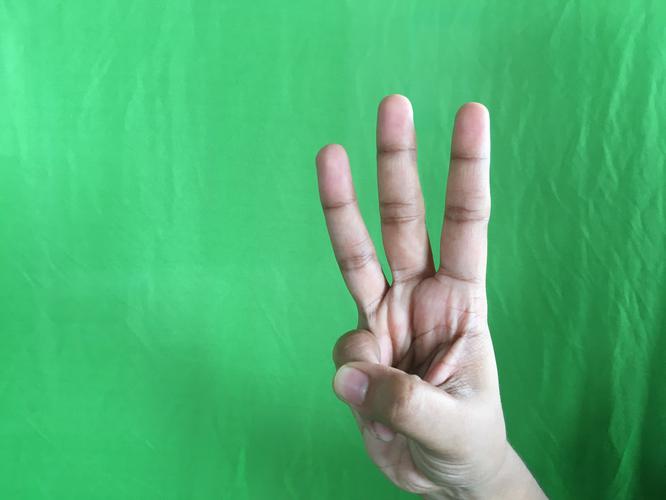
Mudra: Trishulam
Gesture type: single_hand